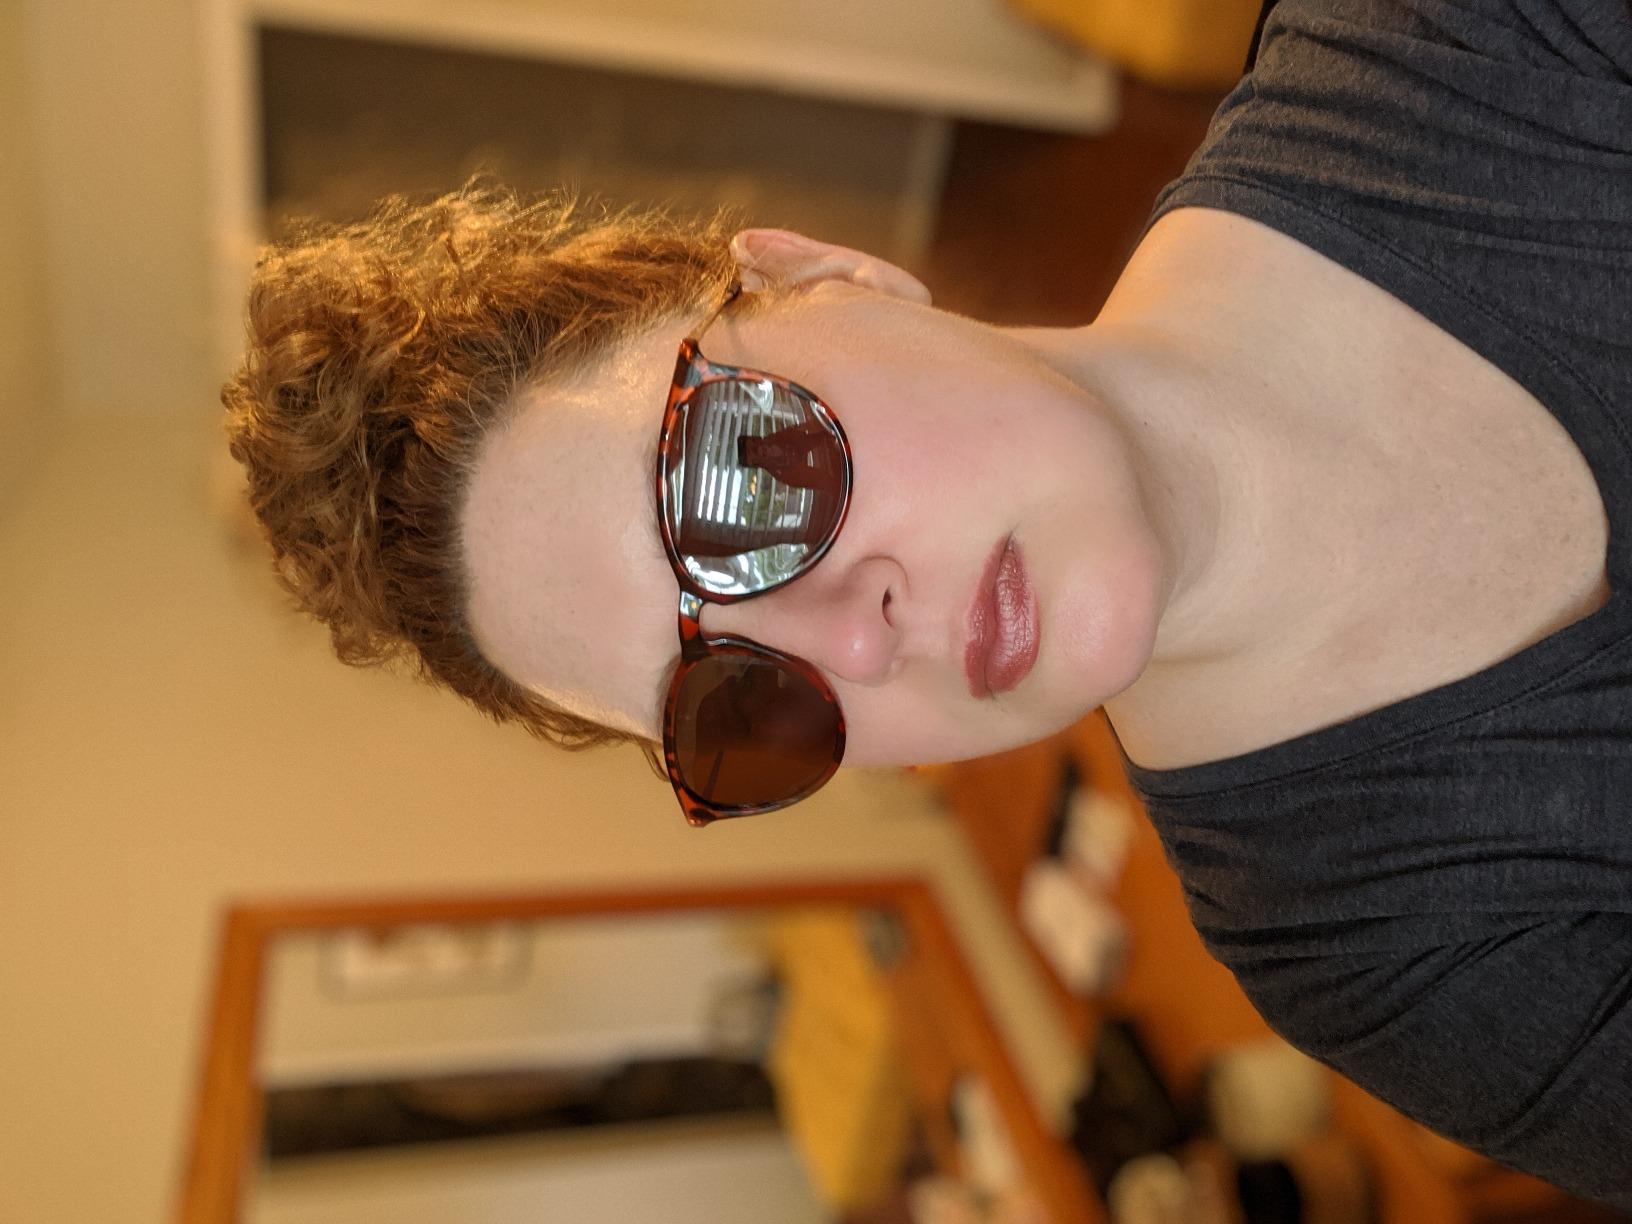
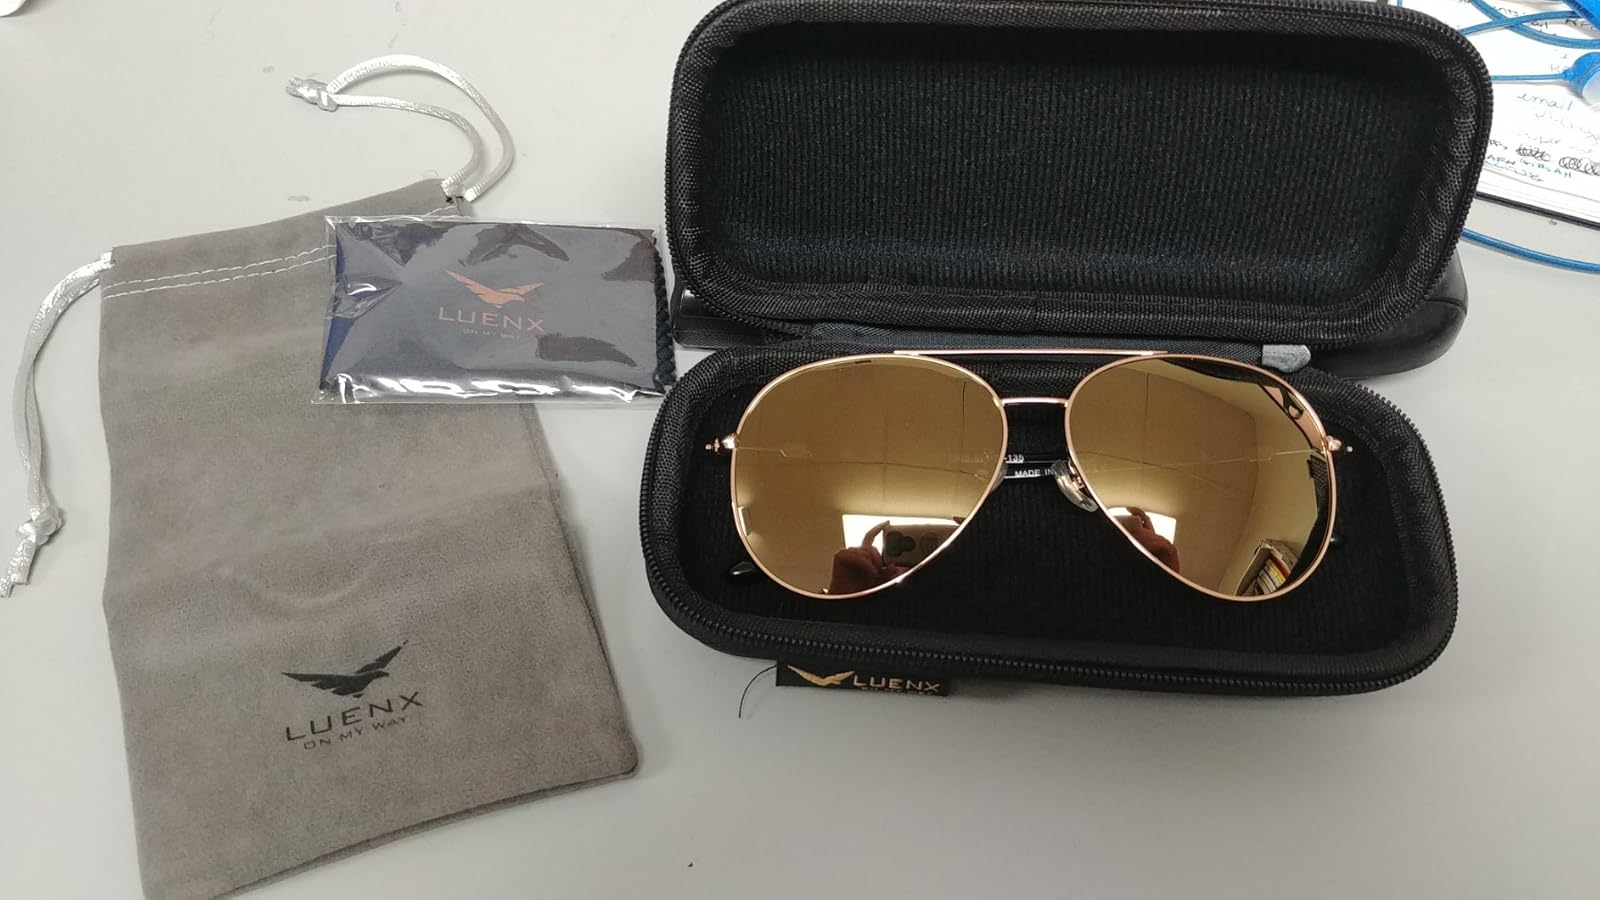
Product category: accessories_sunglasses
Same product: no